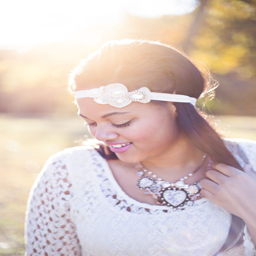
senior photography at the park. senior girl .